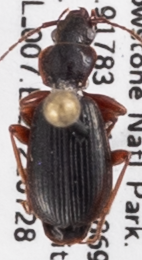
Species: Cymindis cribricollis
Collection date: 2021-07-28
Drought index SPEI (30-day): -0.688
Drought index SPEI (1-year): -1.69
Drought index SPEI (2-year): -0.638